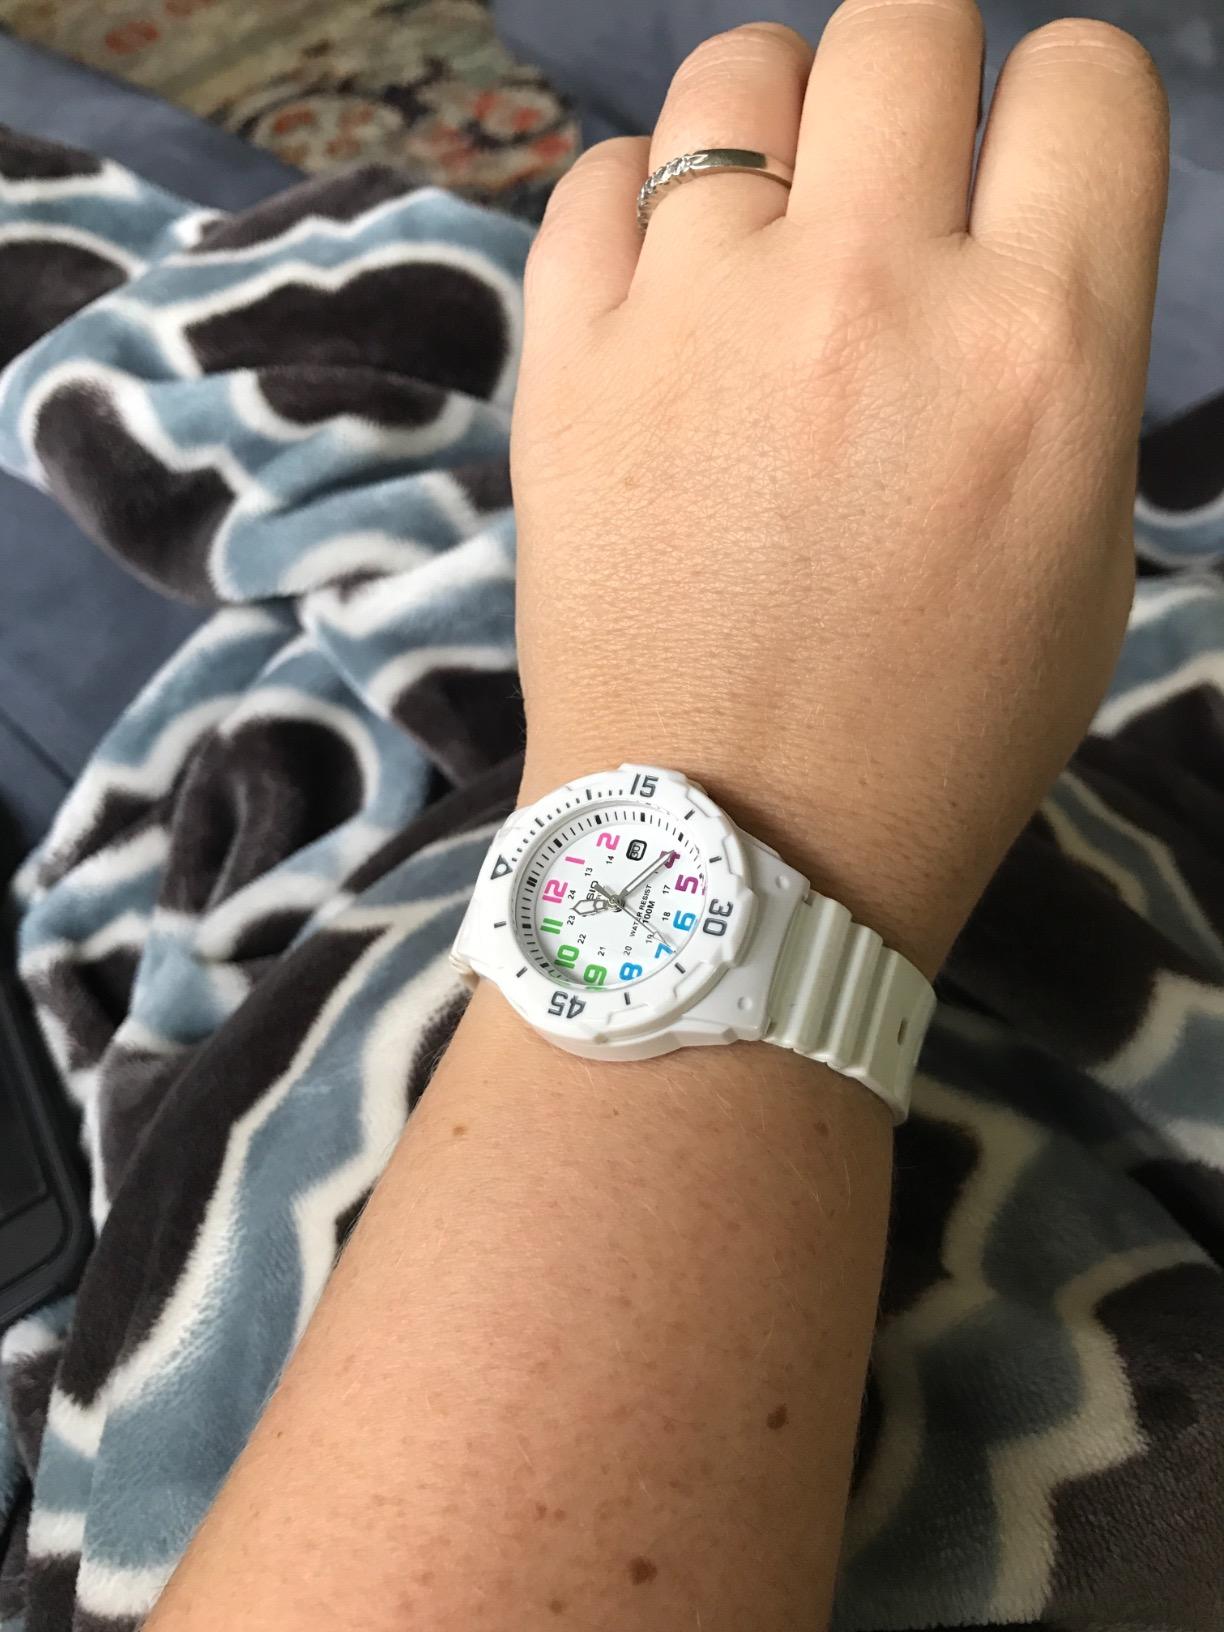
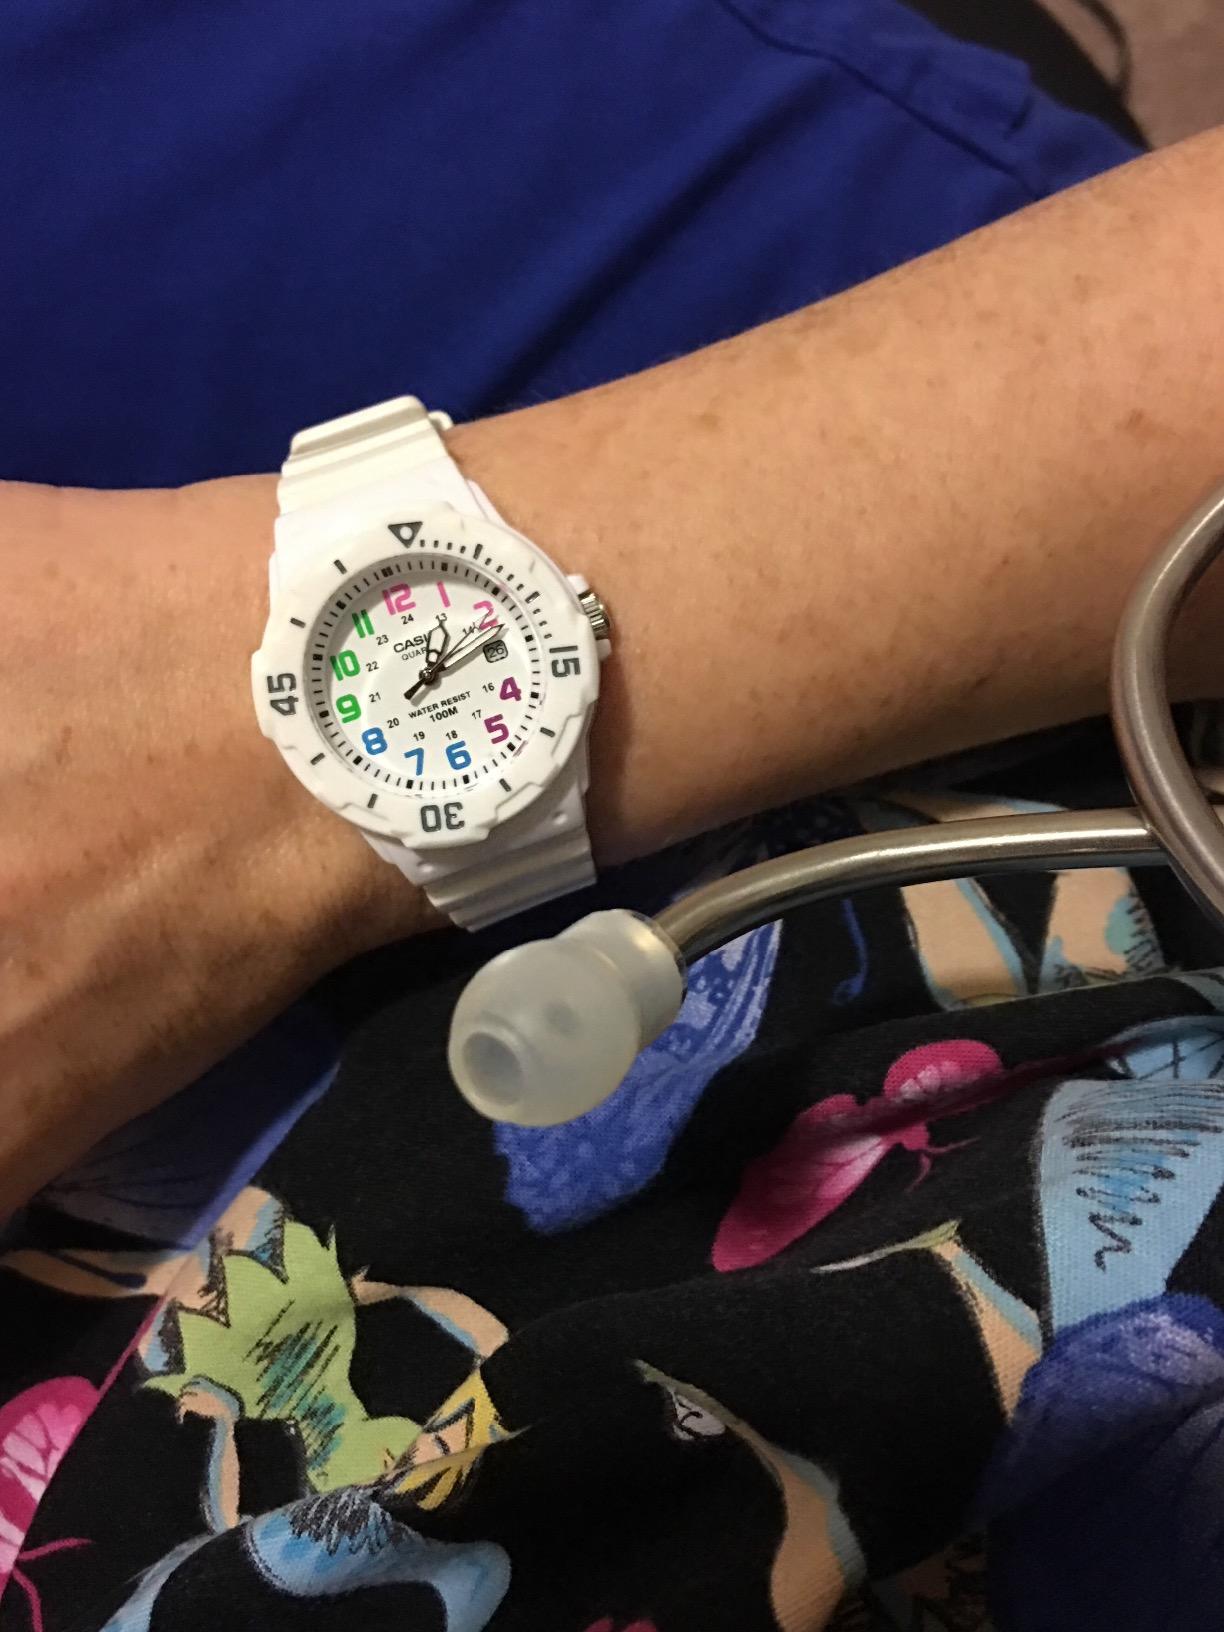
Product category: accessories_watch
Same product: yes